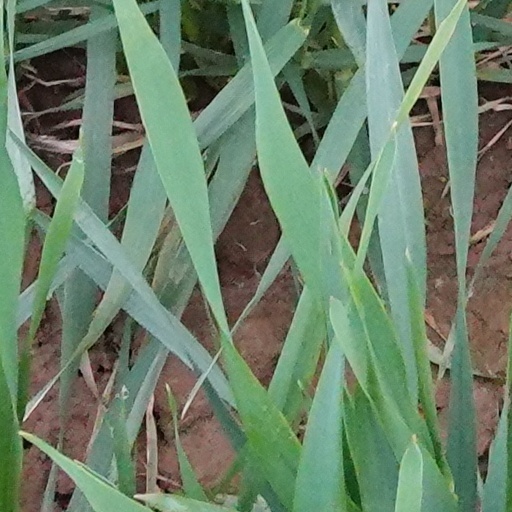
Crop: wheat